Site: brandenburg
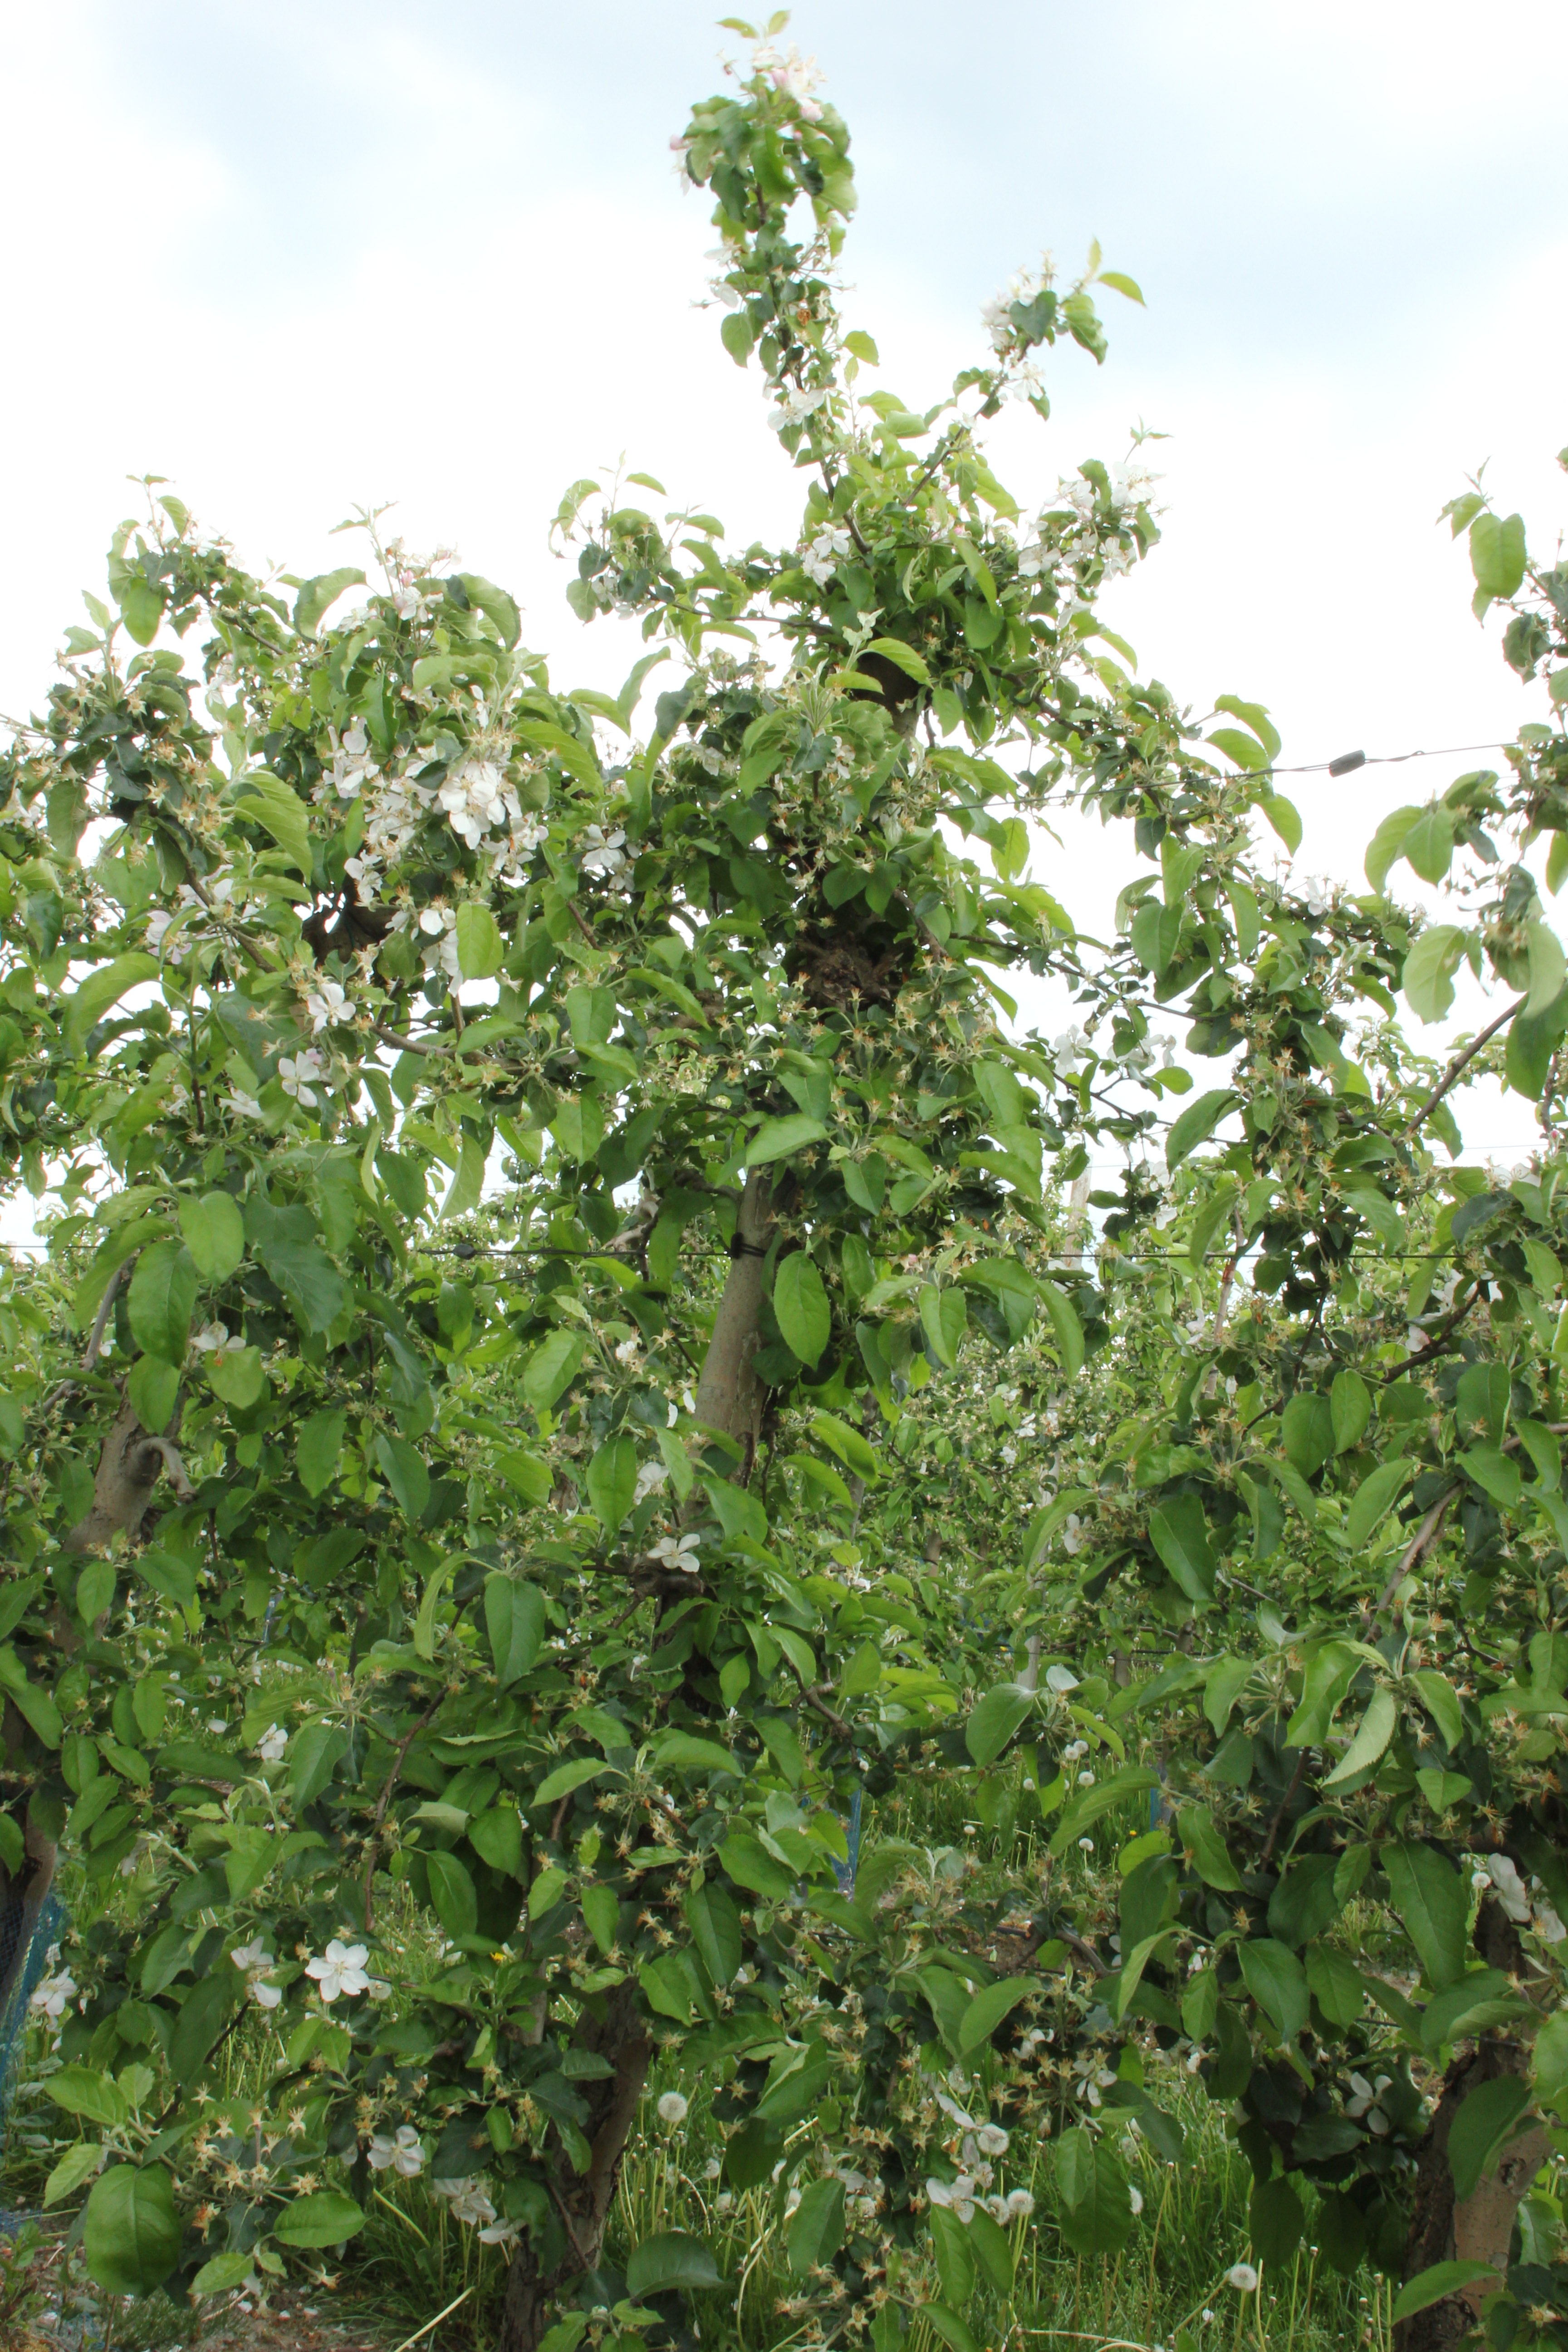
Growth stage (BBCH 67): Flowering